British Rail Class 707

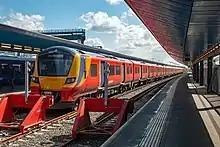
SWT Class 707 at Reading in 2017

The Class 707 was introduced on services between London Waterloo and Windsor & Eton Riverside and London Waterloo and Weybridge via Hounslow, allowing the Class 458 units used on those services to be cascaded back to operations to Reading, which then allowed the Class 450 units to move elsewhere on the network. When operated by South Western Railway, Class 707 units were based at the Wimbledon Traincare Depot.